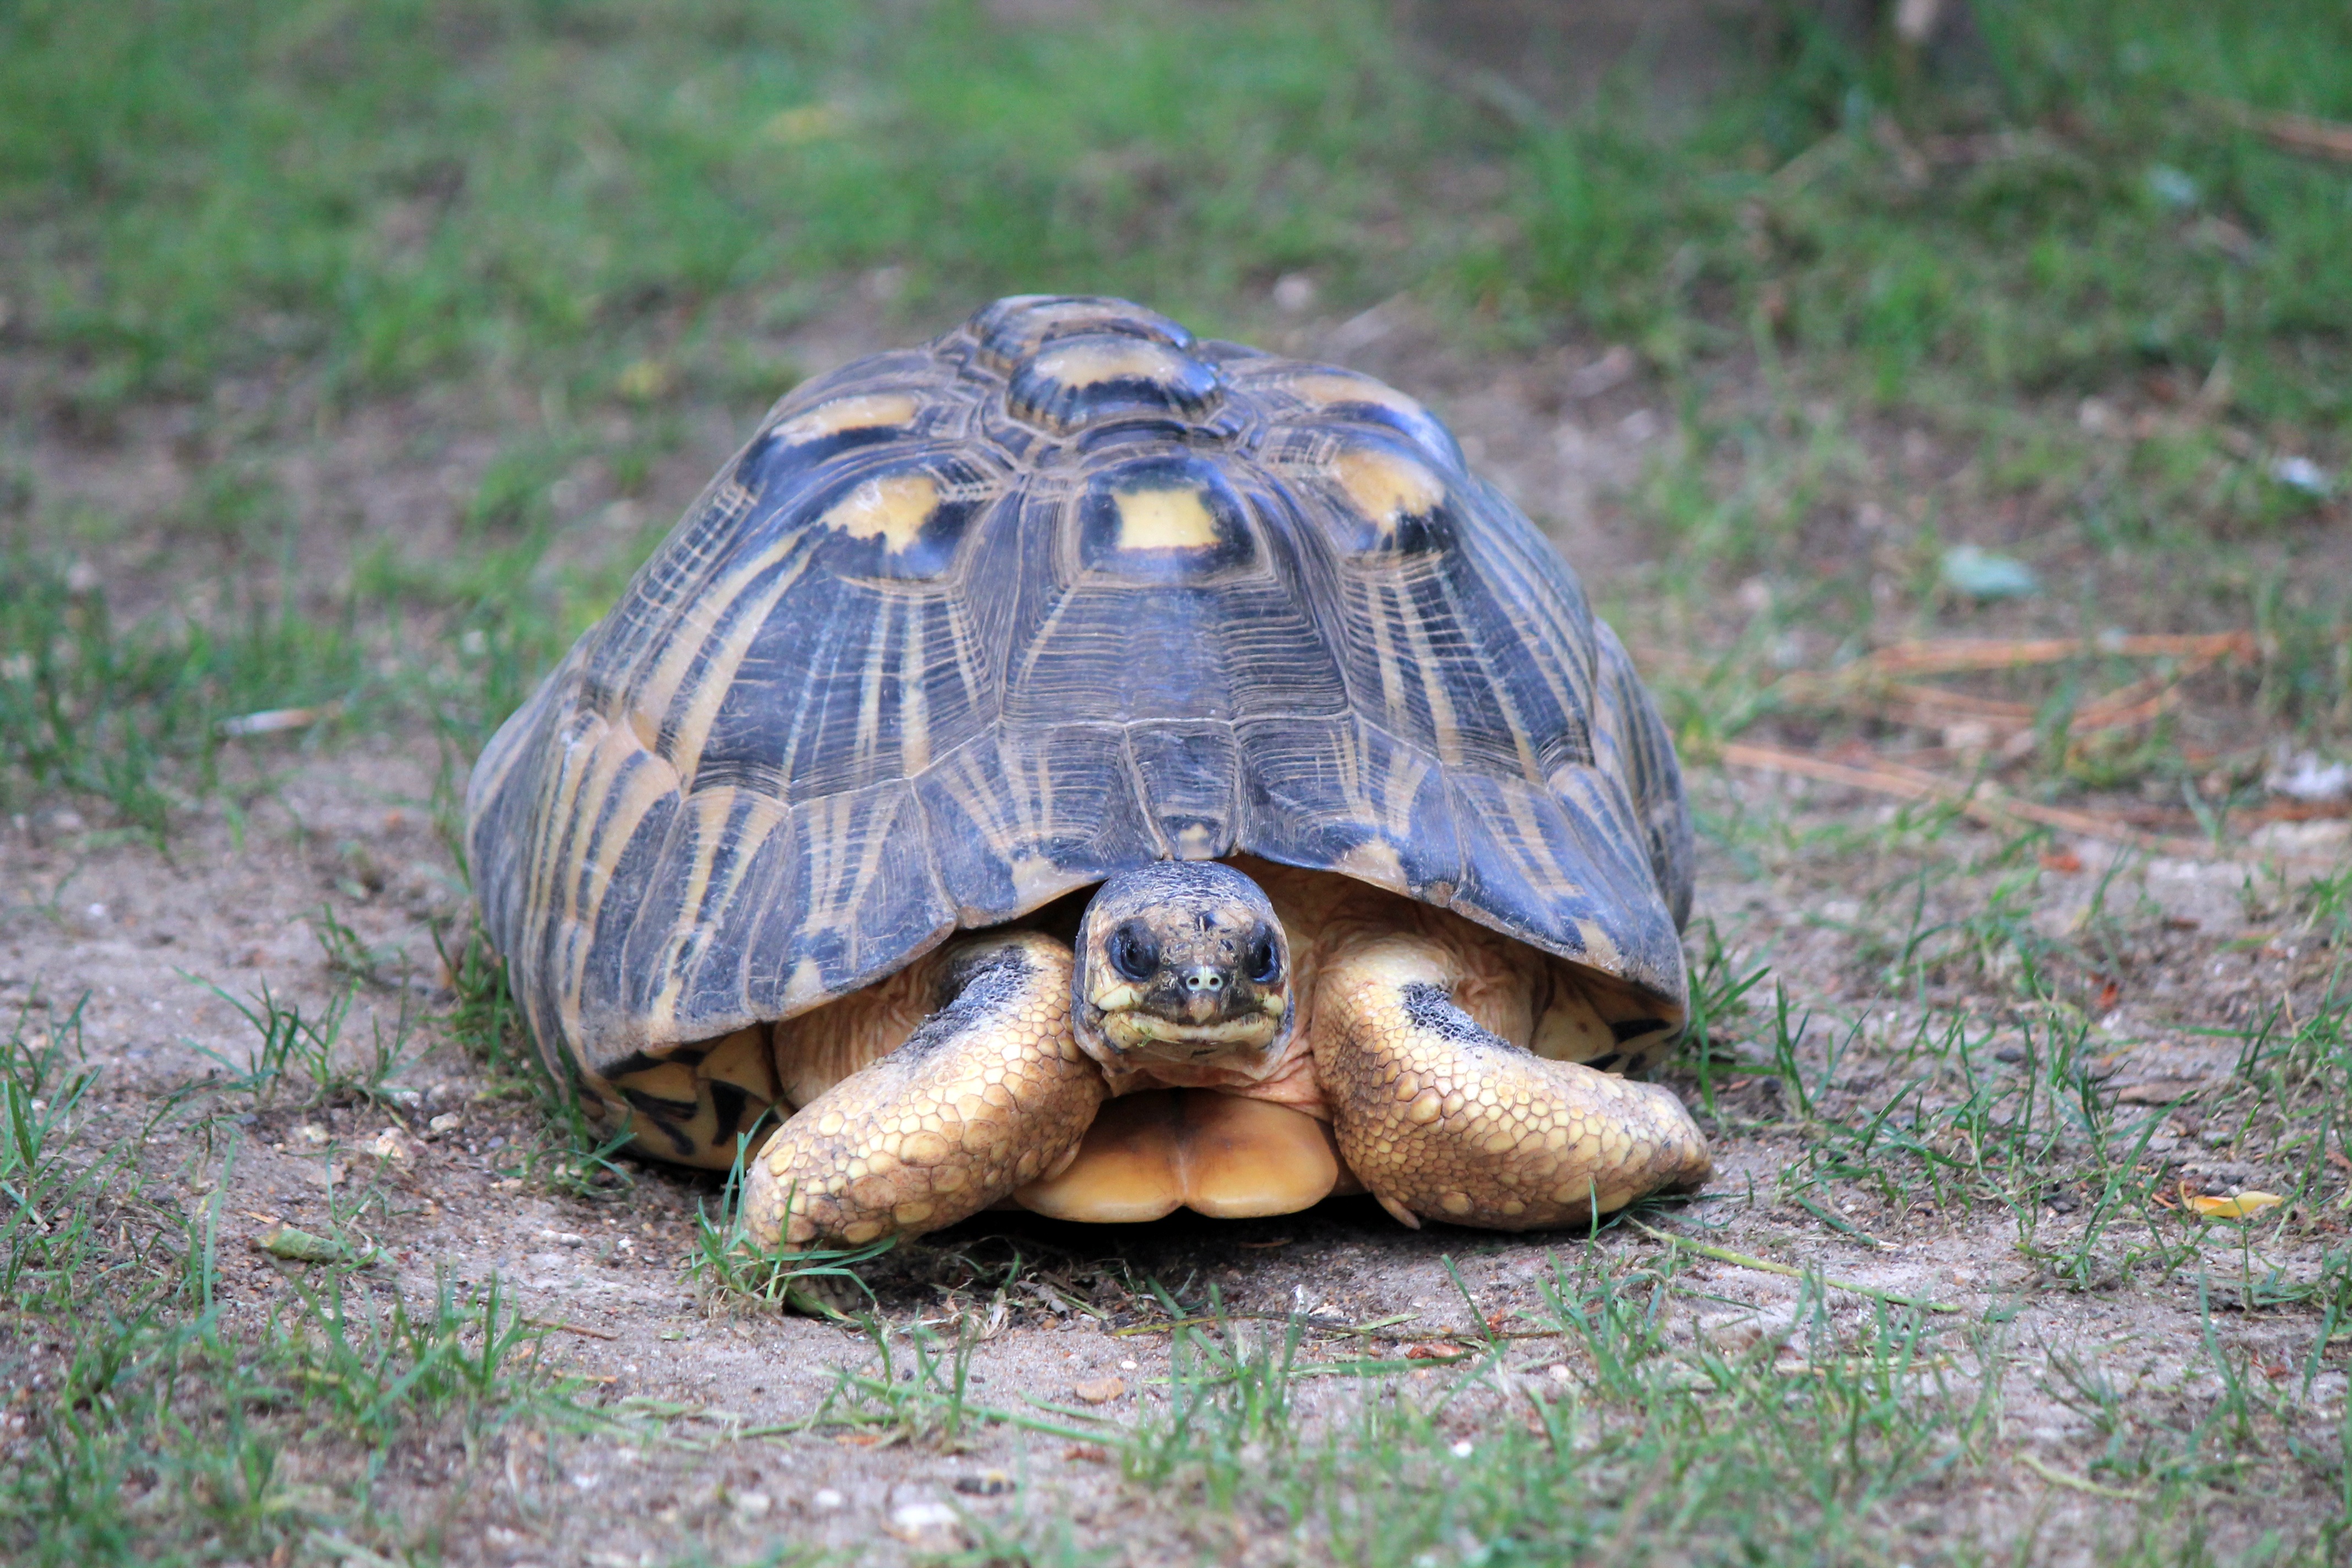
animal, wildlife, zoo, turtle, reptile, fauna, animals, tortoise, vertebrate, box turtle, carapace, loggerhead, common snapping turtle, emydidae